Budding

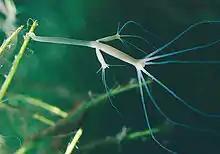
Hydra with two buds

In some multicellular animals, offspring may develop as outgrowths of the mother. Animals that reproduce by budding include corals, some sponges, some acoels (e.g., "Convolutriloba"), echinoderm larvae, placozoans, symbions, pterobranchians, entoproctans, some polychaetes, bryozoans, tunicates, flatworms and a single phoronid species.